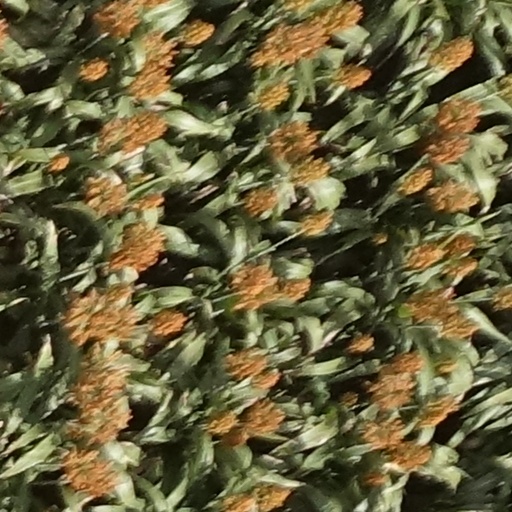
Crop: sorghum